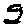
Label: 2